Panavia Tornado

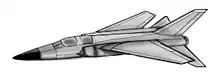
Artist's concept of the AFVG, an ancestor to the MRCA programme

During the 1960s, aeronautical designers looked to variable-geometry wing designs to gain the maneuverability and efficient cruise of straight wings with the speed of swept wing designs. The United Kingdom had cancelled the procurement of the BAC TSR-2 tactical strike and reconnaissance aircraft in 1965 and then—in 1967—the US General Dynamics F-111K aircraft that was supposed to fulfil the same role, and was still looking for a replacement for its Avro Vulcan strategic bomber and Blackburn Buccaneer strike aircraft. Britain and France had initiated the BAC/Dassault AFVG (from "Anglo-French Variable Geometry") project in 1965, but this had ended with French withdrawal in 1967. Britain continued to develop a variable-geometry aircraft similar to the proposed AFVG, and sought new partners to achieve this. West German EWR with Boeing then with Fairchild-Hiller and Republic Aviation had been developing design studies of the swing-wing EWR-Fairchild-Hiller A400 AVS Advanced Vertical Strike (which has a similar configuration to the Tornado) from 1964 to 1968.